Rüchardt experiment

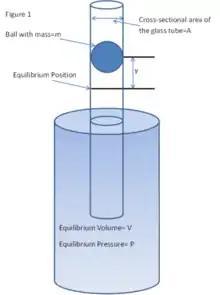
Conceptual diagram of the experiment.

According to Figure 1, the piston inside the tube is in equilibrium if the pressure "P" inside the glass bottle is equal to the sum of the atmospheric pressure "P" and the pressure increase due to the piston weight :